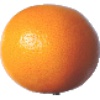
Label: Grapefruit Pink 1